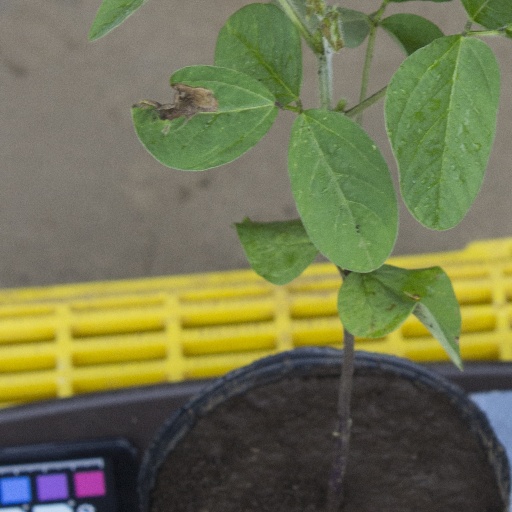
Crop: soybean